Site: brandenburg
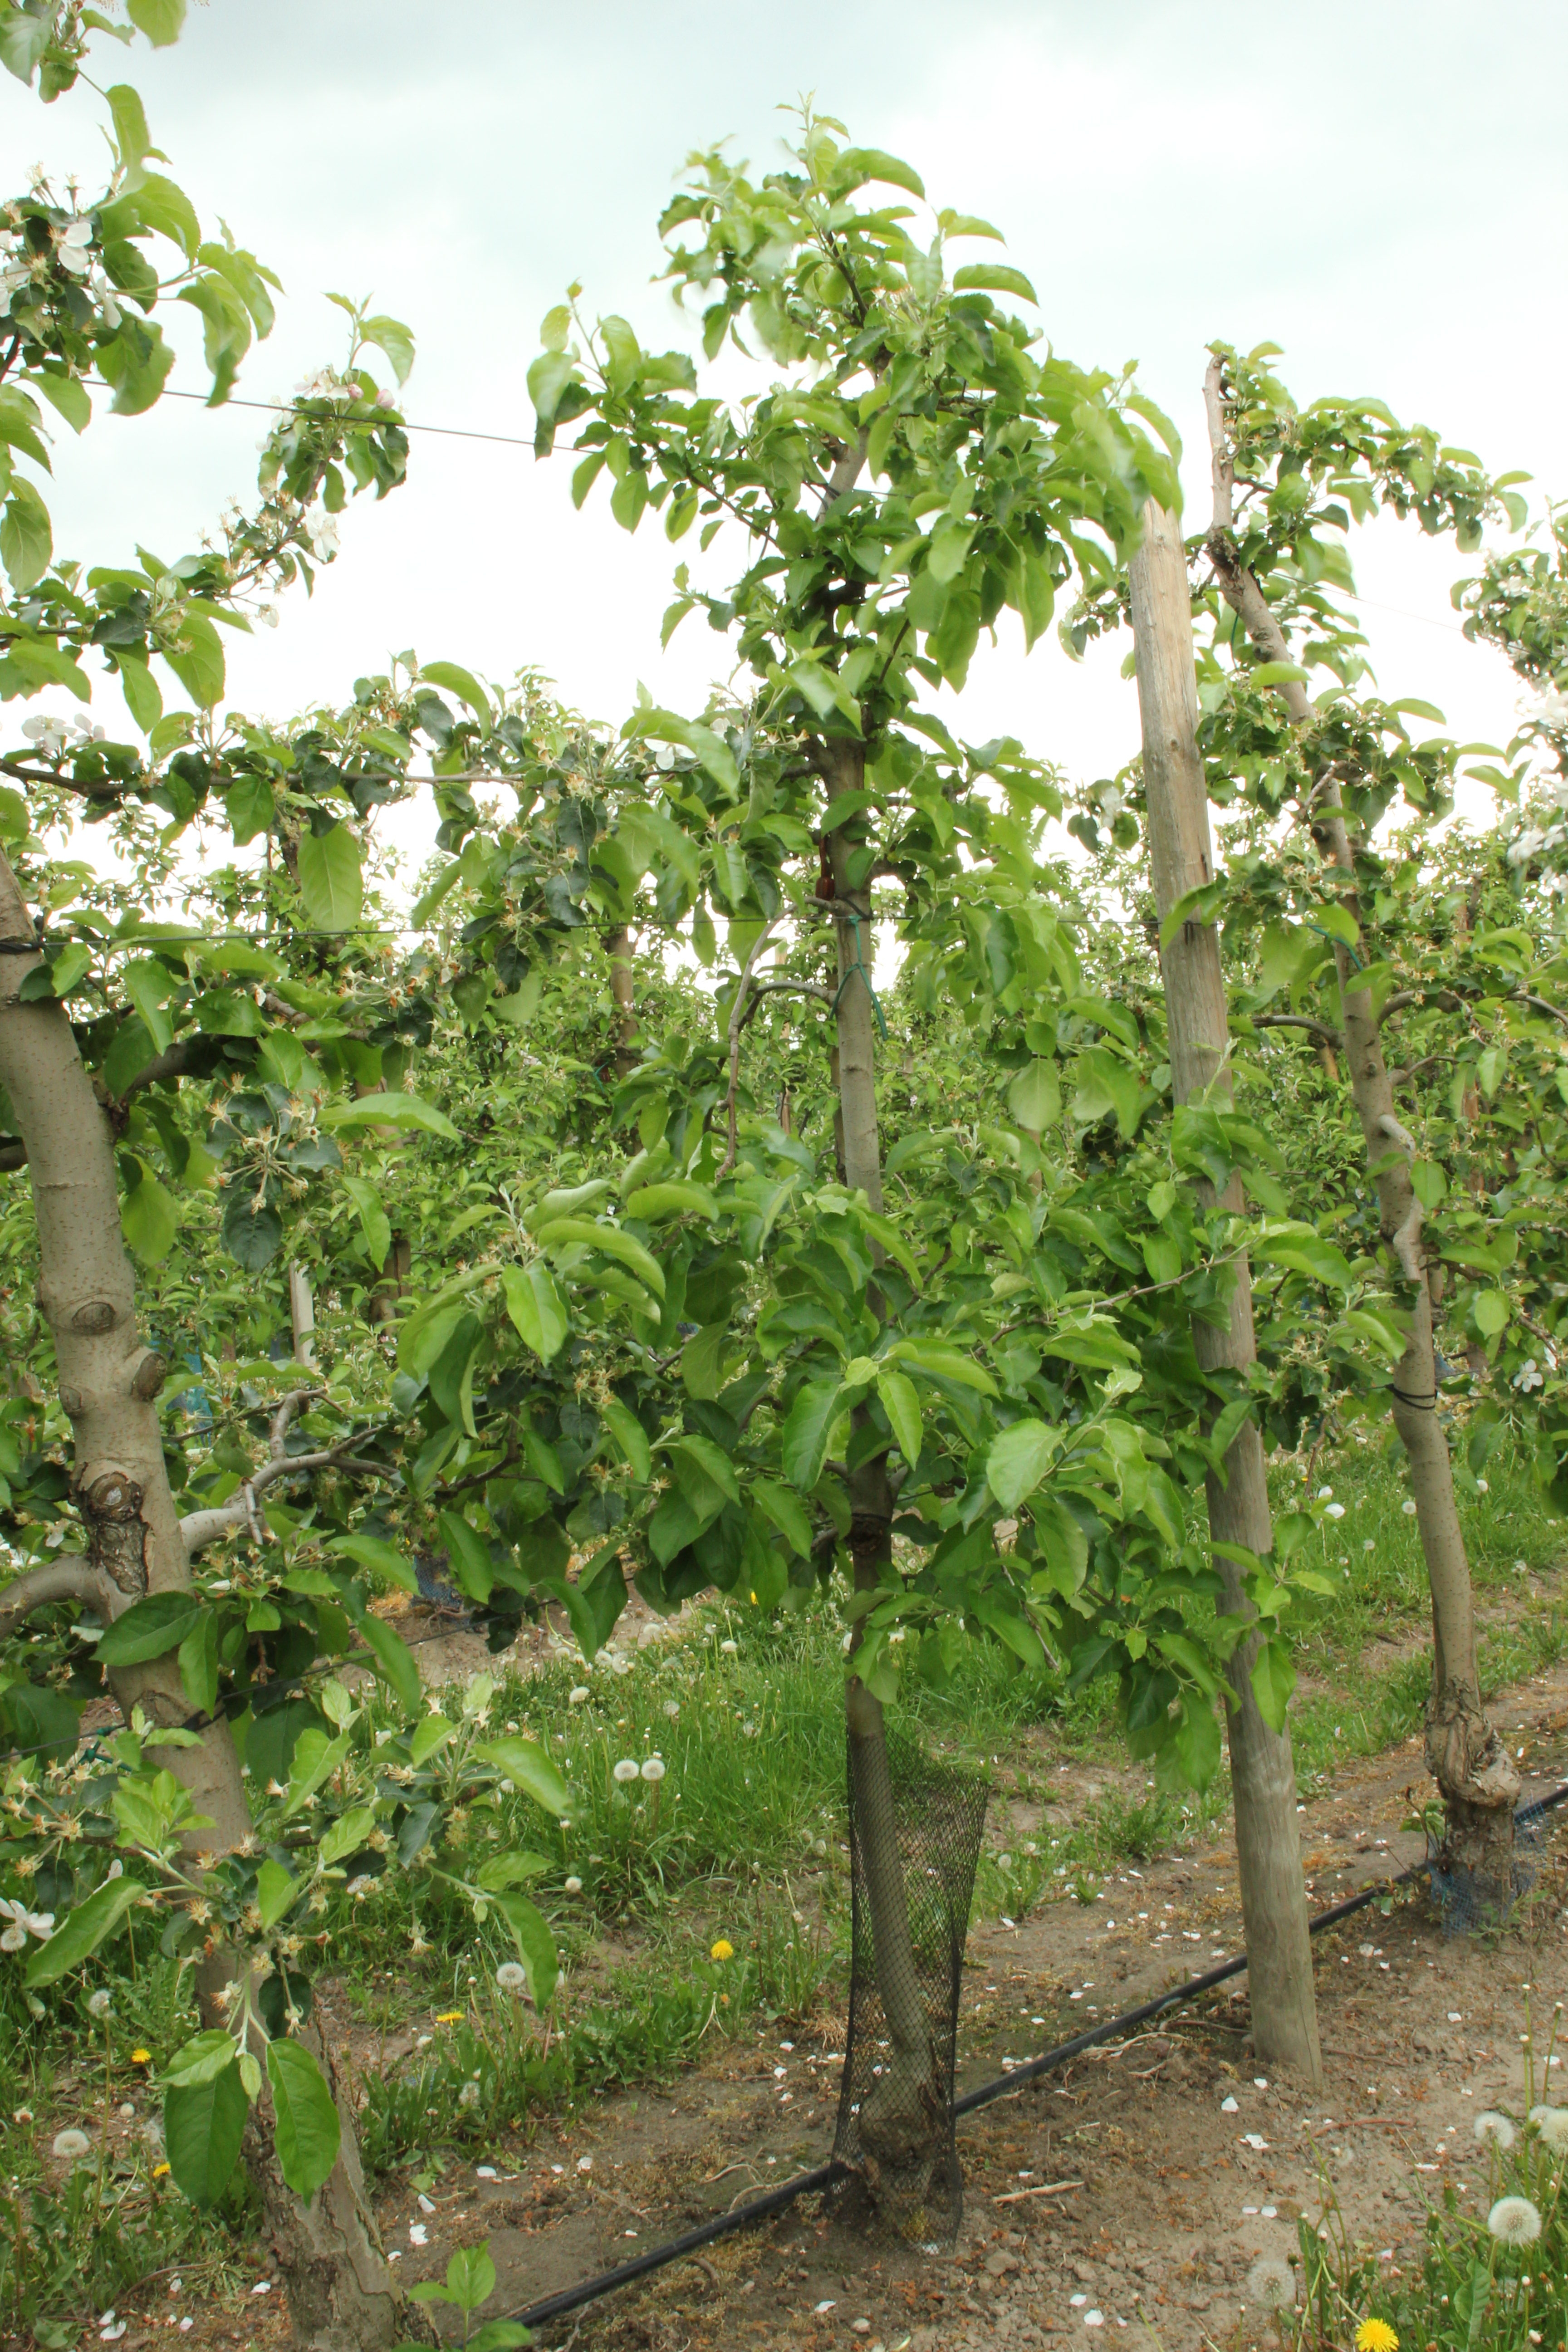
Growth stage (BBCH 67): Flowering